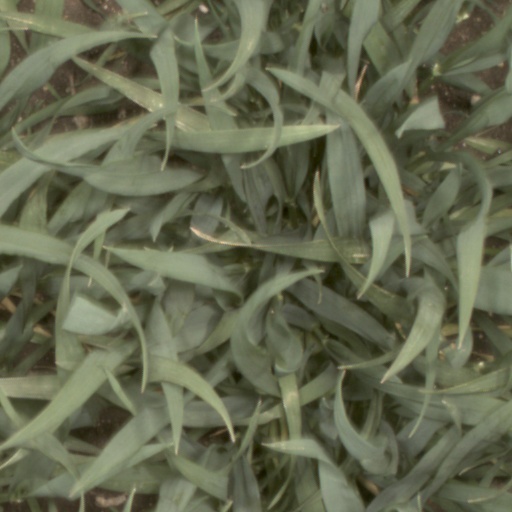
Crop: wheat